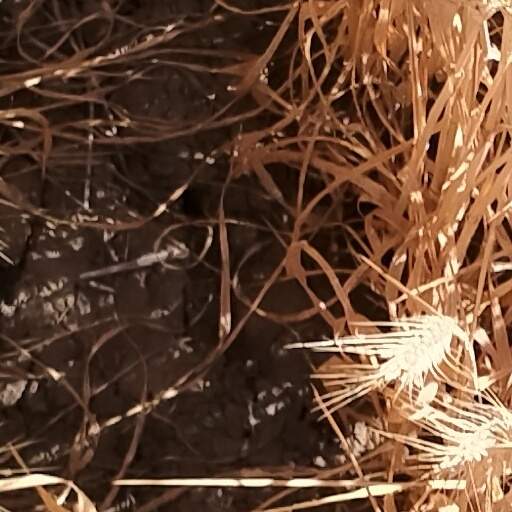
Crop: wheat